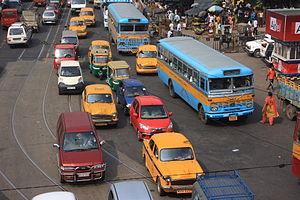
Les transports en Inde représentent une part importante dans l'économie indienne, à la mesure de cet immense pays.